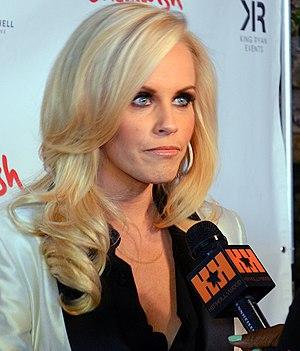
La controverse sur le rôle de la vaccination dans l'autisme est, à l'origine, une controverse scientifique portant sur le rôle déclencheur d'une vaccination dans l'apparition des troubles du spectre de l'autisme, particulièrement forte au Royaume-Uni et aux États-Unis. Le consensus scientifique, appuyé entre autres par une méta-analyse sur un million et demi de dossiers médicaux, conclut à l'absence de preuve d'un rôle quelconque de la vaccination dans l'autisme. Trois théories ont incriminé les vaccins. La première, énoncée par le fraudeur Andrew Wakefield, met en cause le vaccin contre la rougeole, la rubéole et les oreillons, qui endommagerait les intestins et provoquerait le passage de neurotoxines dans le sang. La seconde implique l'adjuvant thiomersal, toxique à hautes doses pour le système nerveux central, qui provoquerait des troubles neuro-développementaux. Enfin, l'injection combinée de plusieurs vaccins a été suspectée d'affaiblir le système immunitaire et, par là, de causer l'autisme.
Jennifer Ann McCarthy est une playmate, actrice, humoriste, productrice, scénariste, militante anti-vaccination et animatrice de télévision américaine, née le 1ᵉʳ novembre 1972 à Chicago, Illinois aux États-Unis.